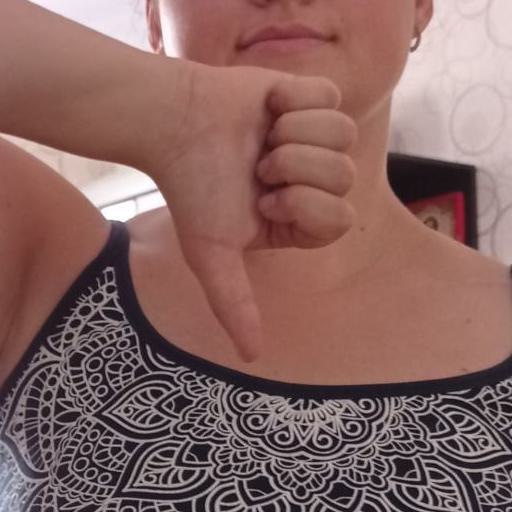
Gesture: dislike